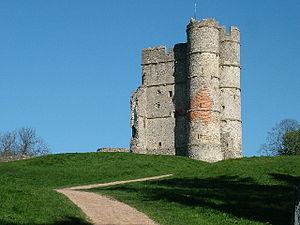
Newbury est la principale ville à l'ouest du comté du Berkshire en Angleterre. Elle est située sur les rives de la rivière Kennet et le canal Kennet et Avon. Son centre ville possède de nombreux bâtiments du XVIIᵉ siècle. Newbury est particulièrement connue pour ses courses de chevaux et son ancienne base aérienne.